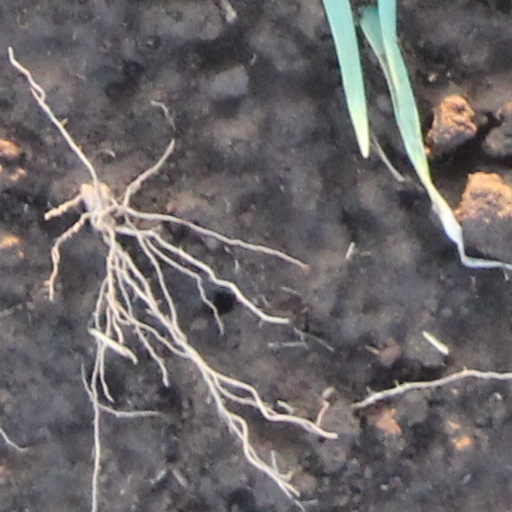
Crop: wheat